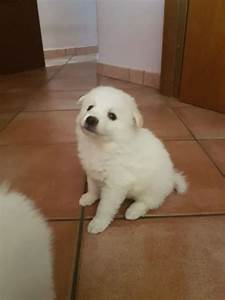
Label: dog